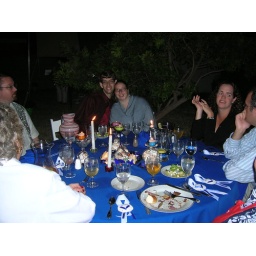
Red Star shapped candle holder in the middle of table